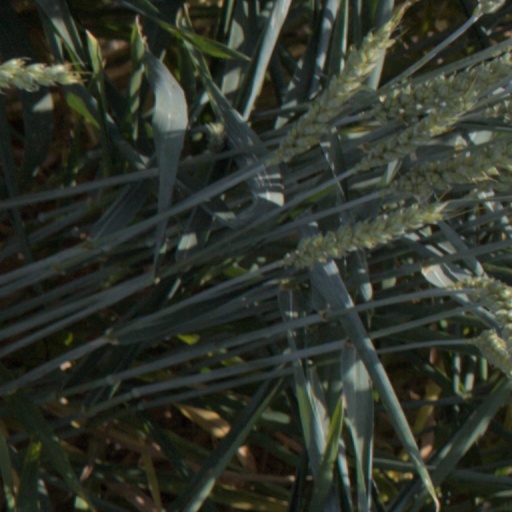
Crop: wheat